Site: brandenburg
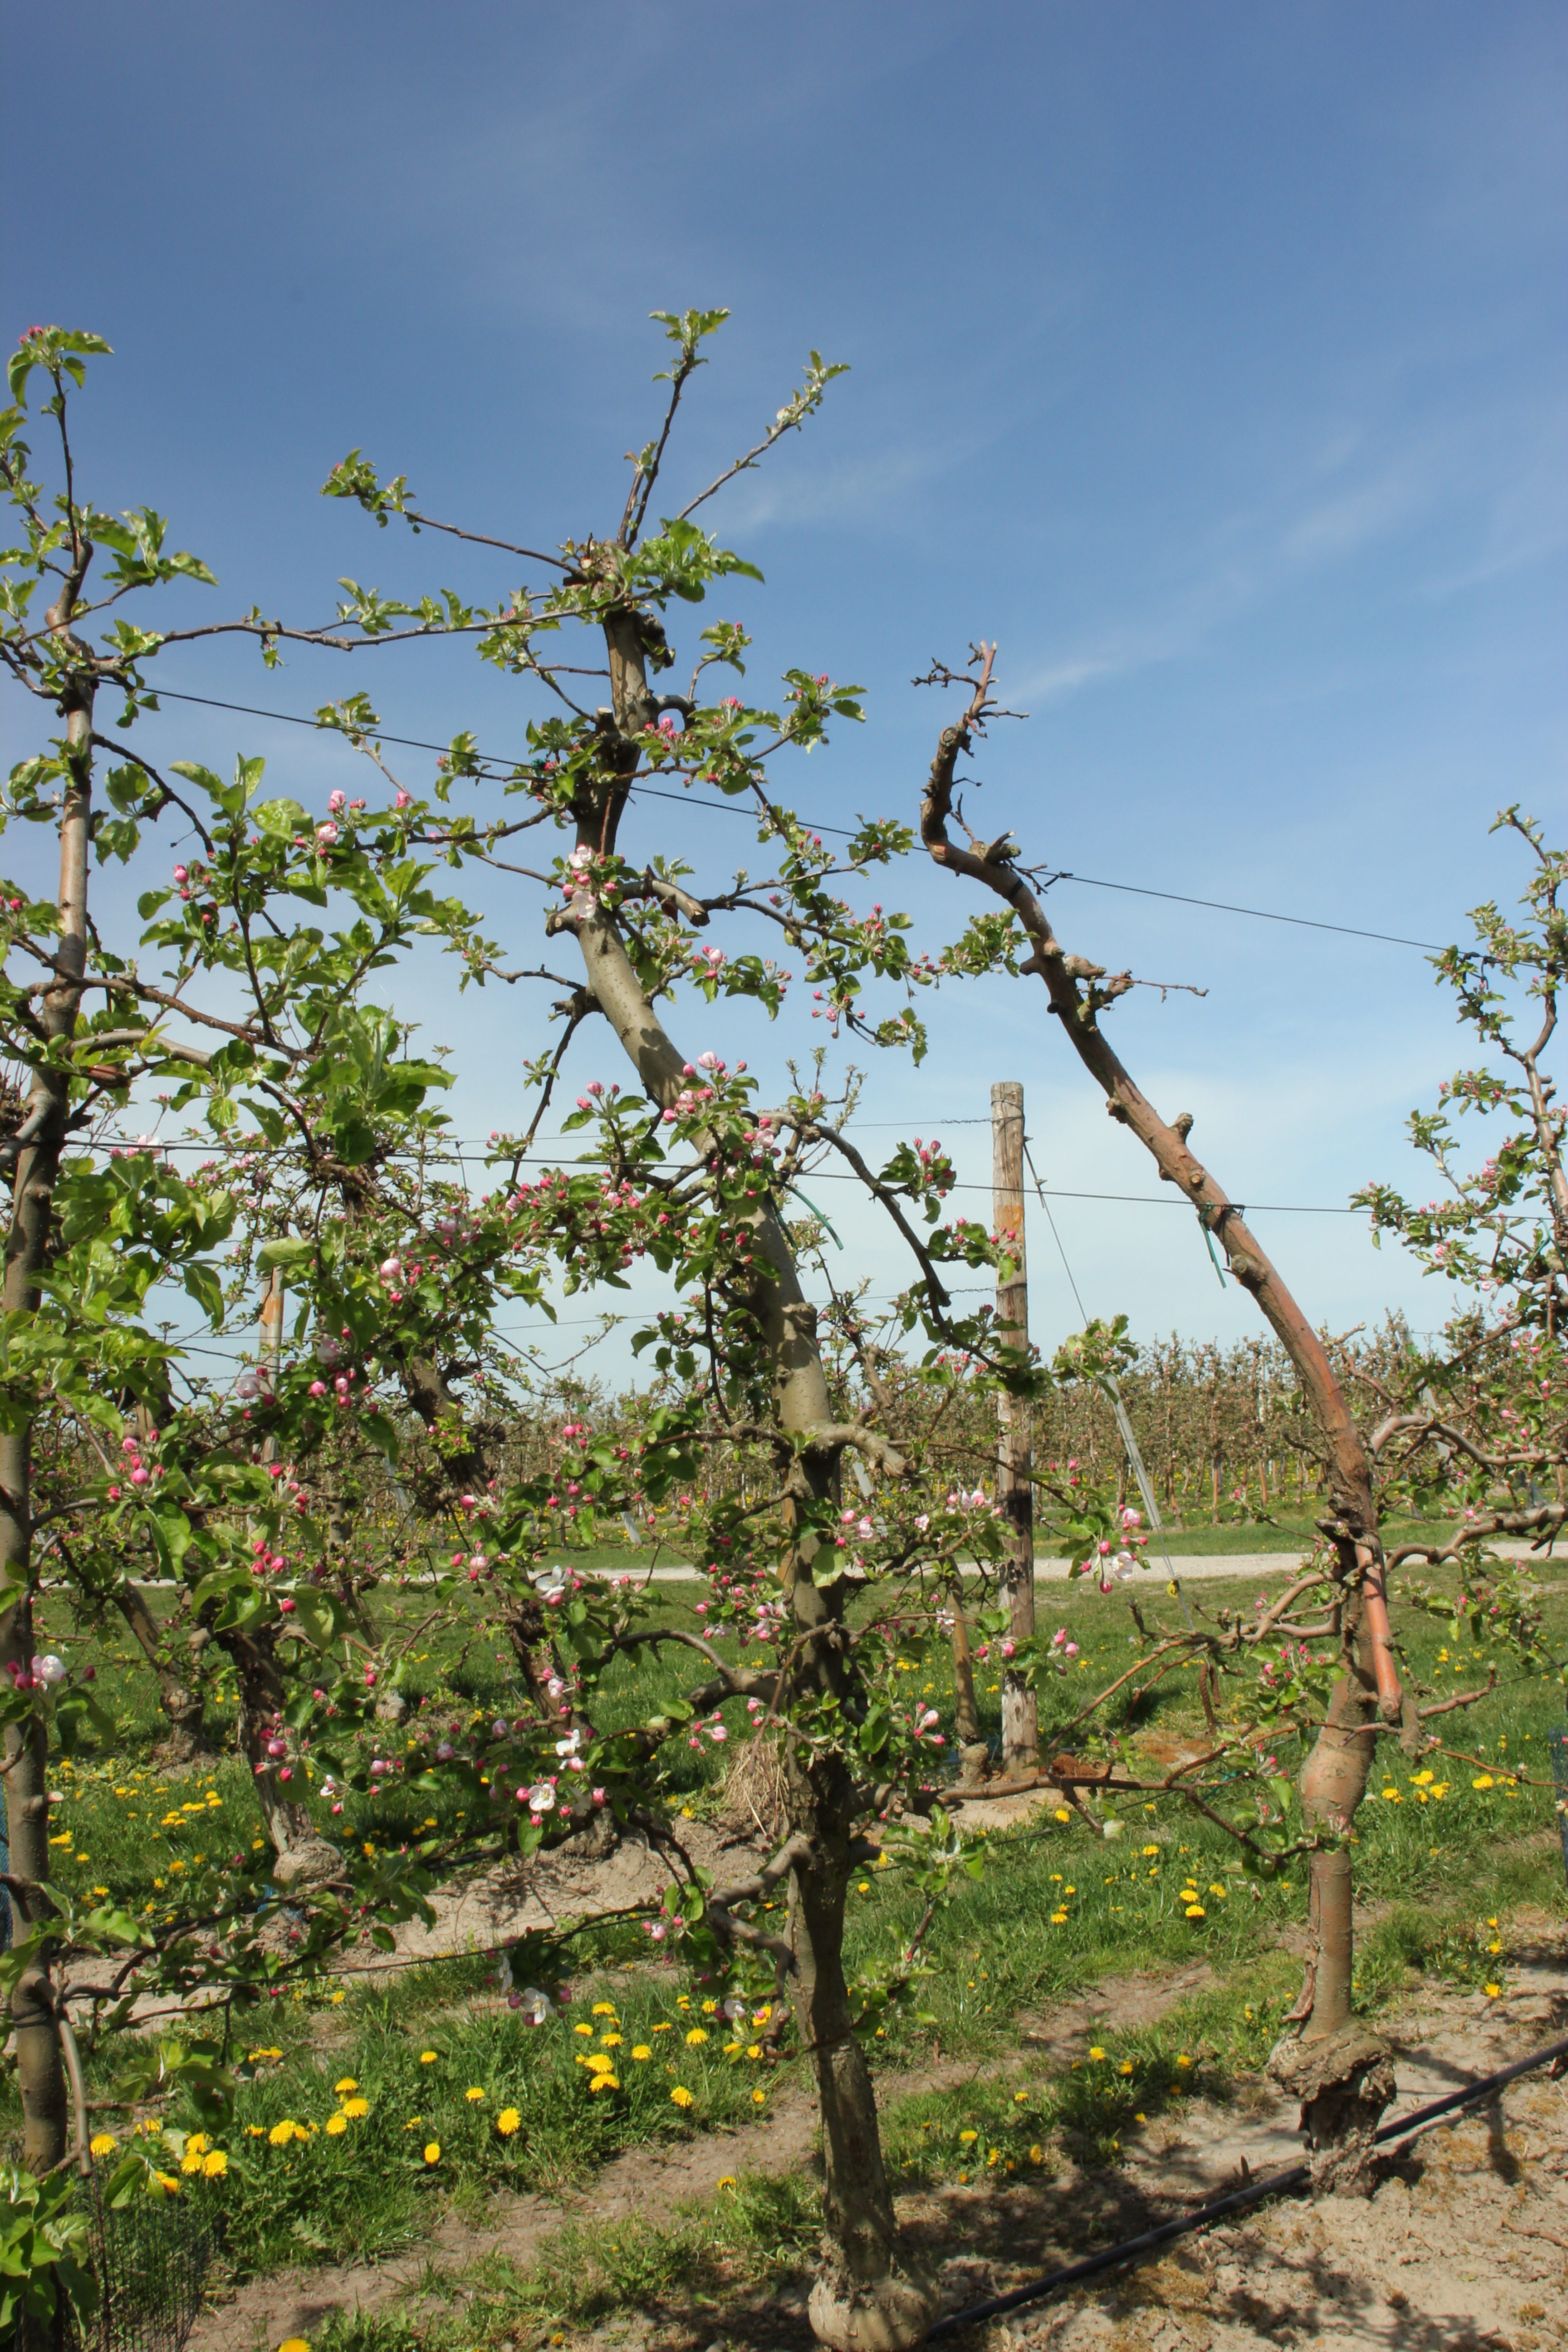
Growth stage (BBCH 57): Inflorescence emergence